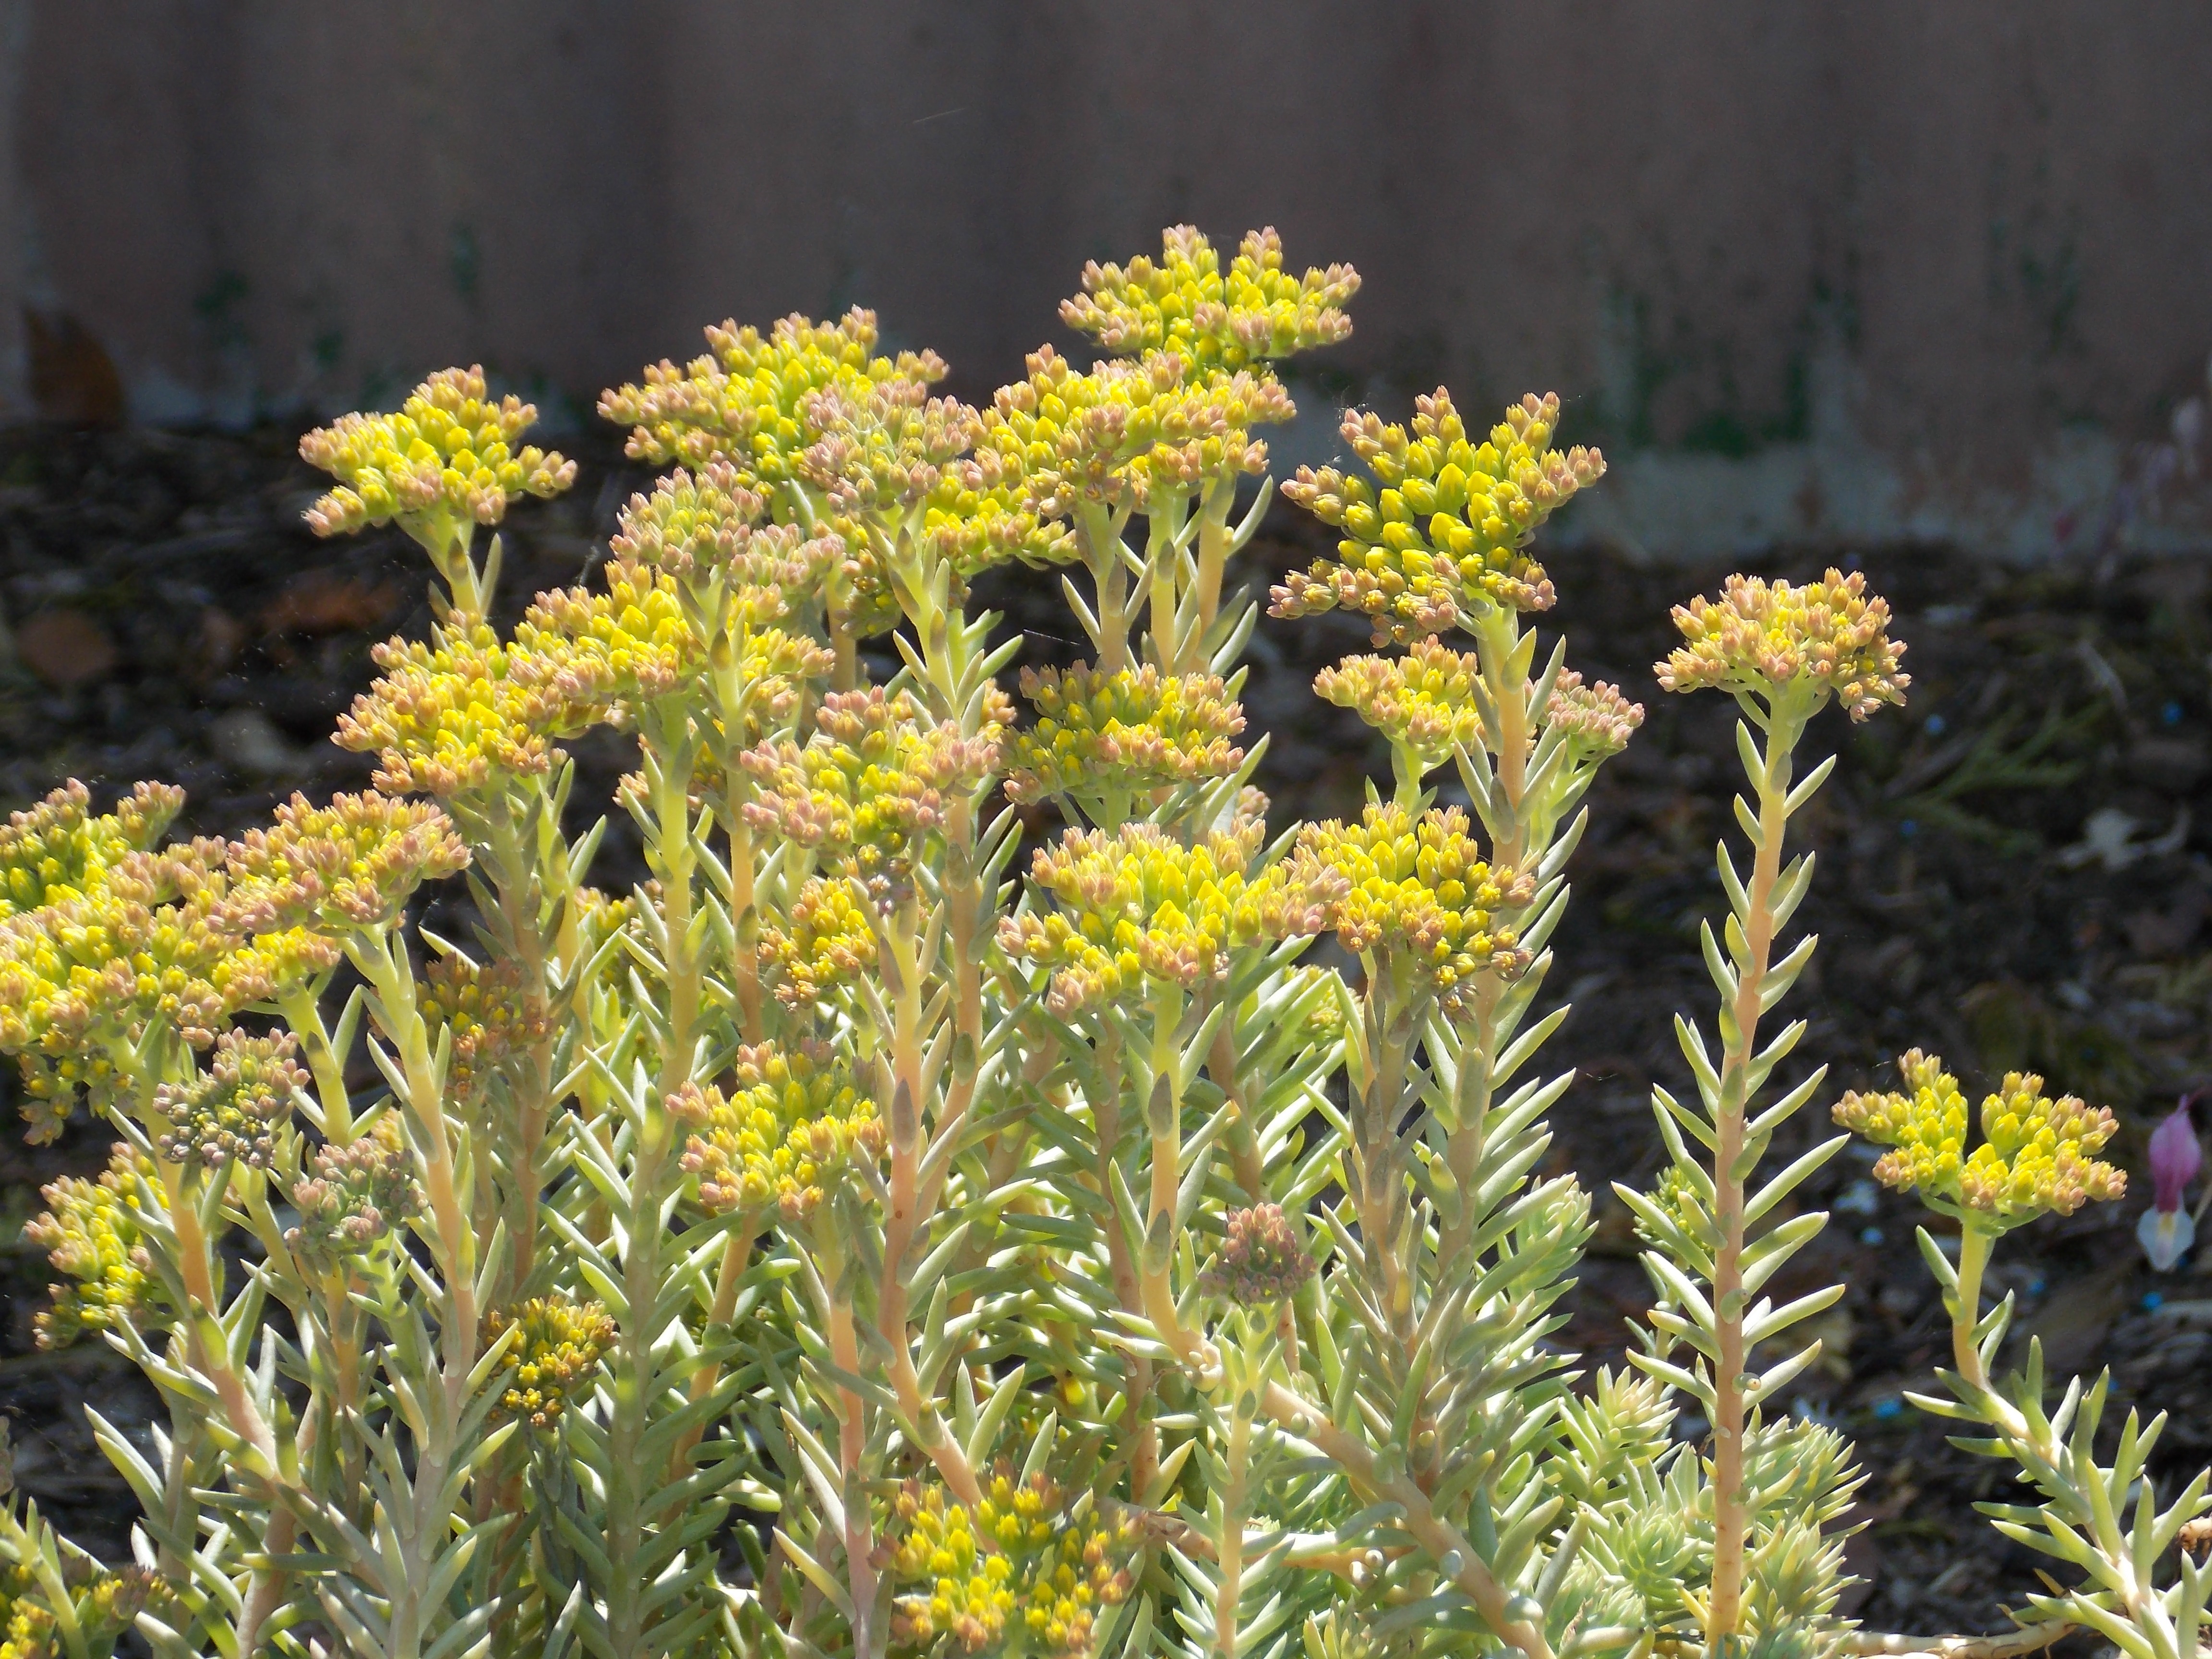
nature, plant, flower, spring, herb, evergreen, botany, flora, wildflower, shrub, rue, flowering plant, daisy family, stone garden, subshrub, woody plant, land plant